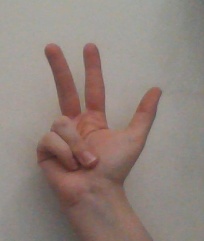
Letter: al